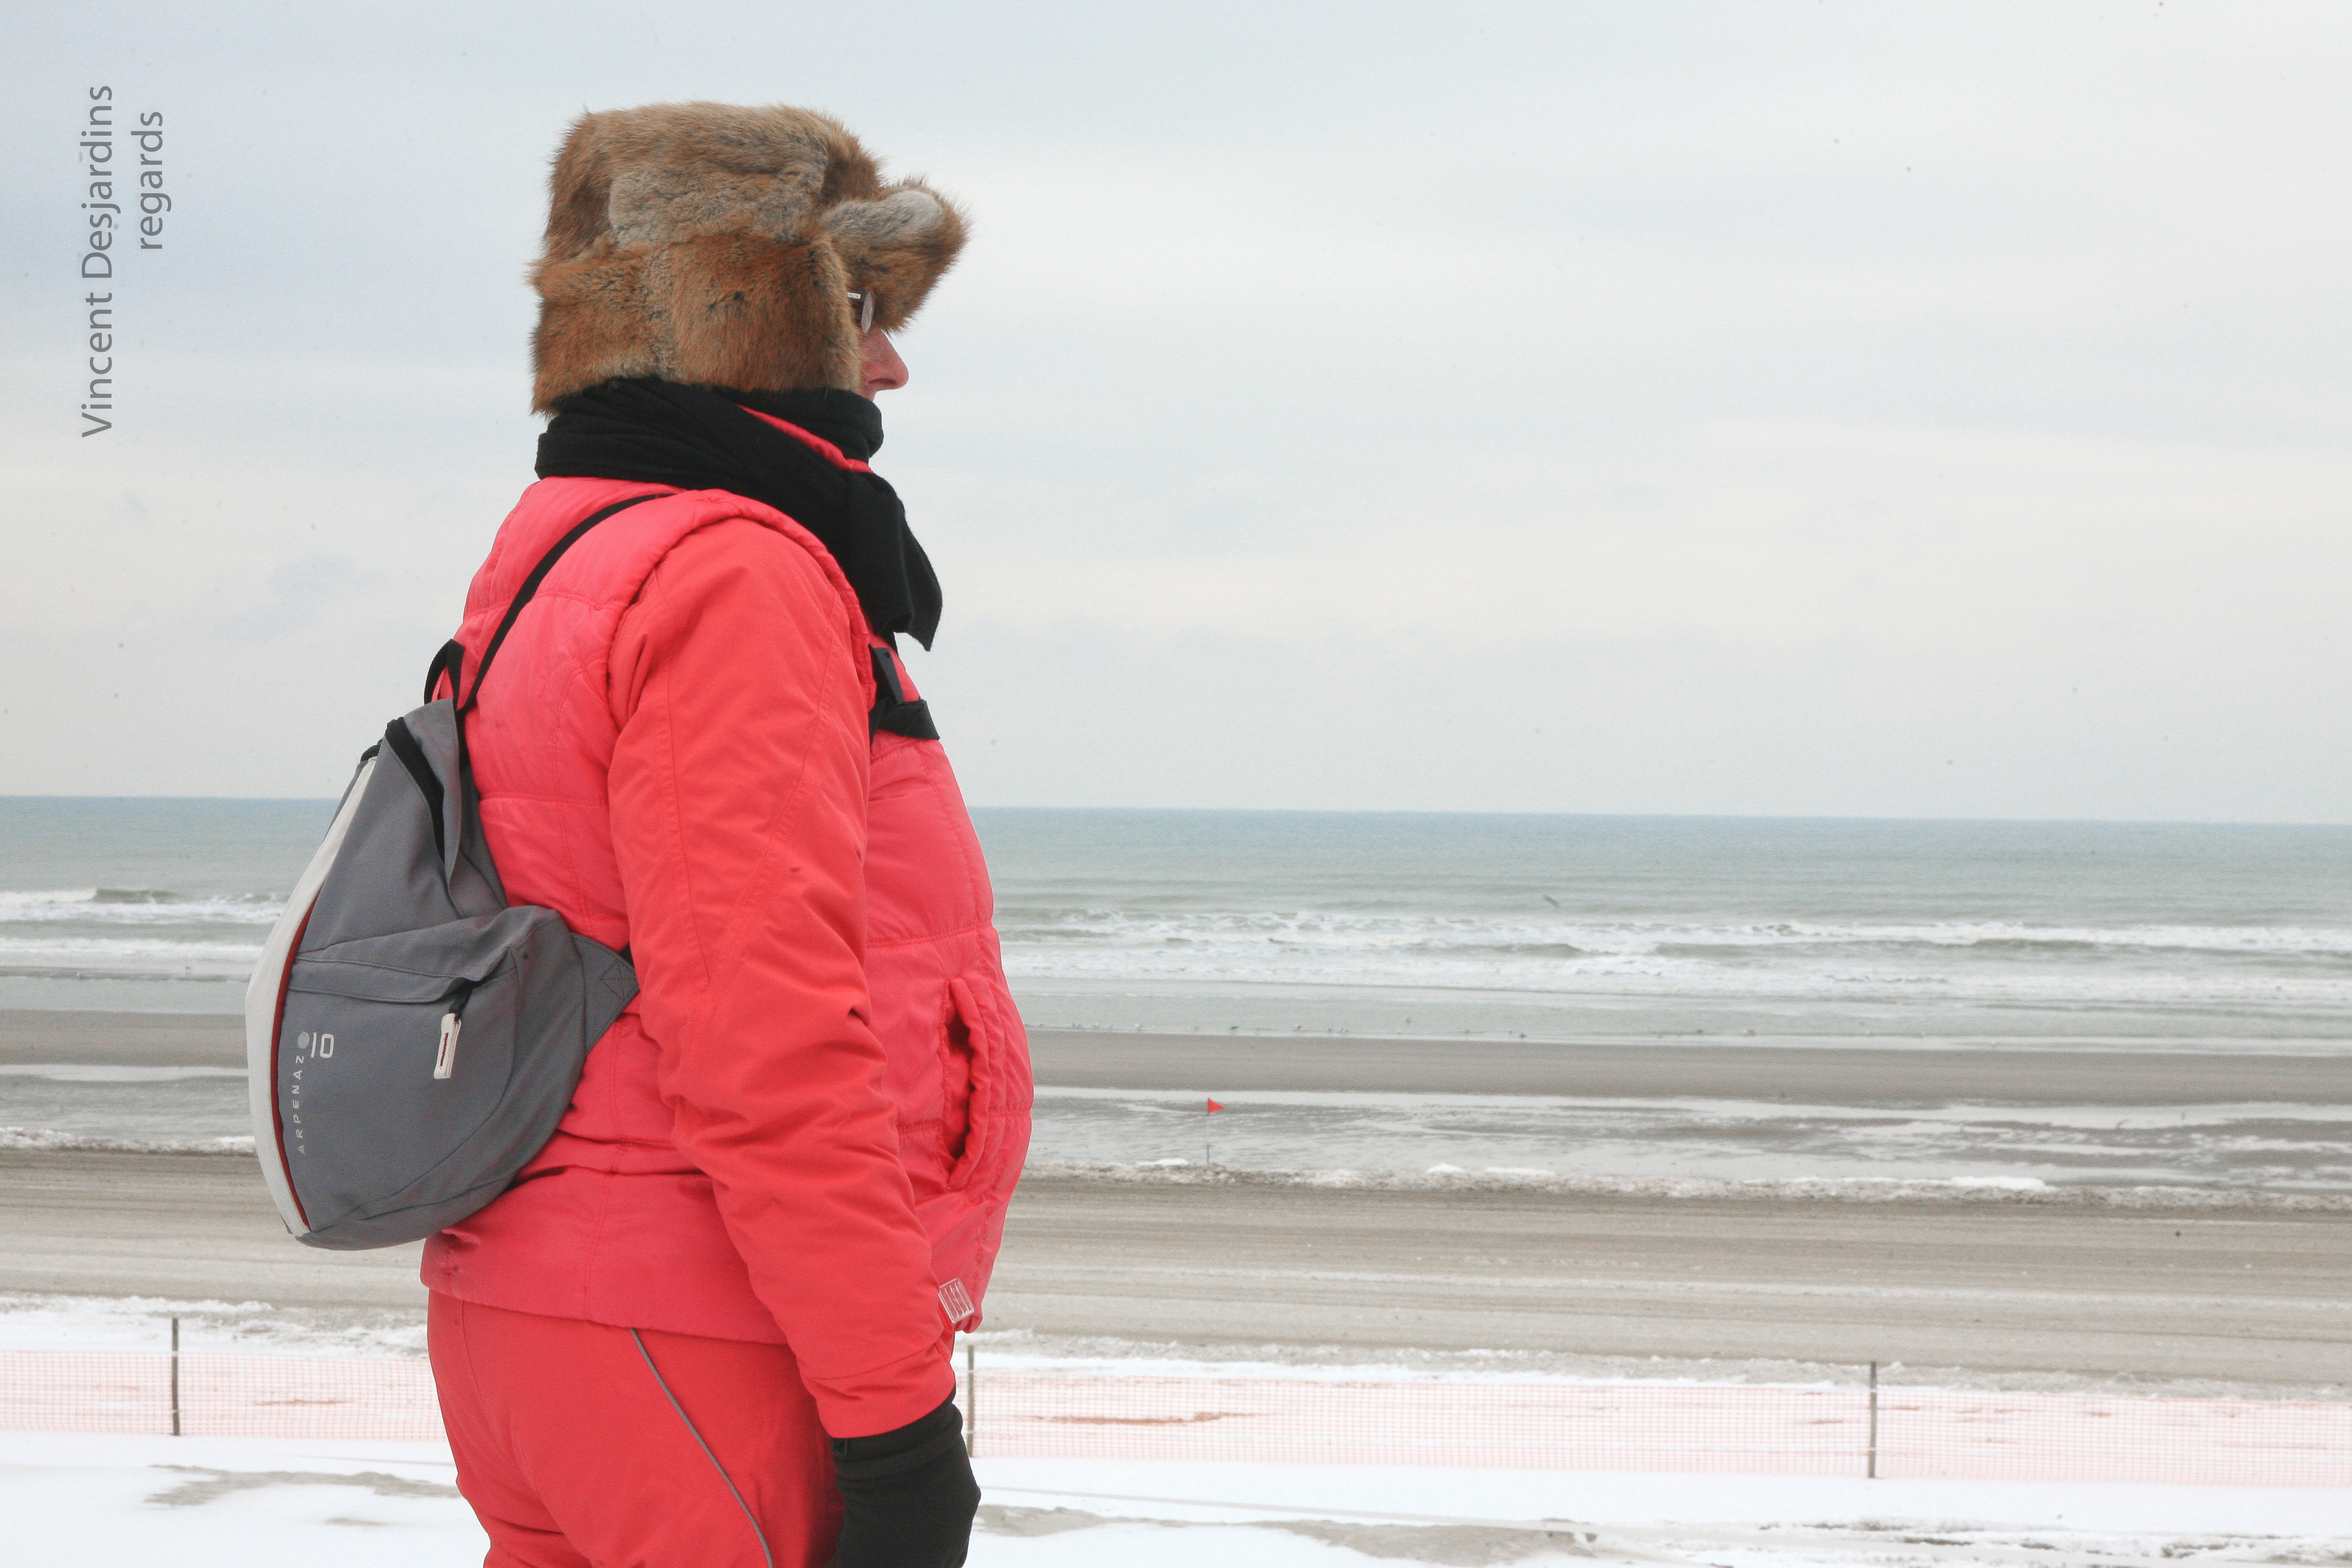
man, beach, sea, coast, sand, person, dune, male, france, season, plage, mer, canon5d, enduro, ef24105mmf4lisusm, pasdecalais, cotedopale, englishchannel, stellaplage, manche, enduropale, spectateur